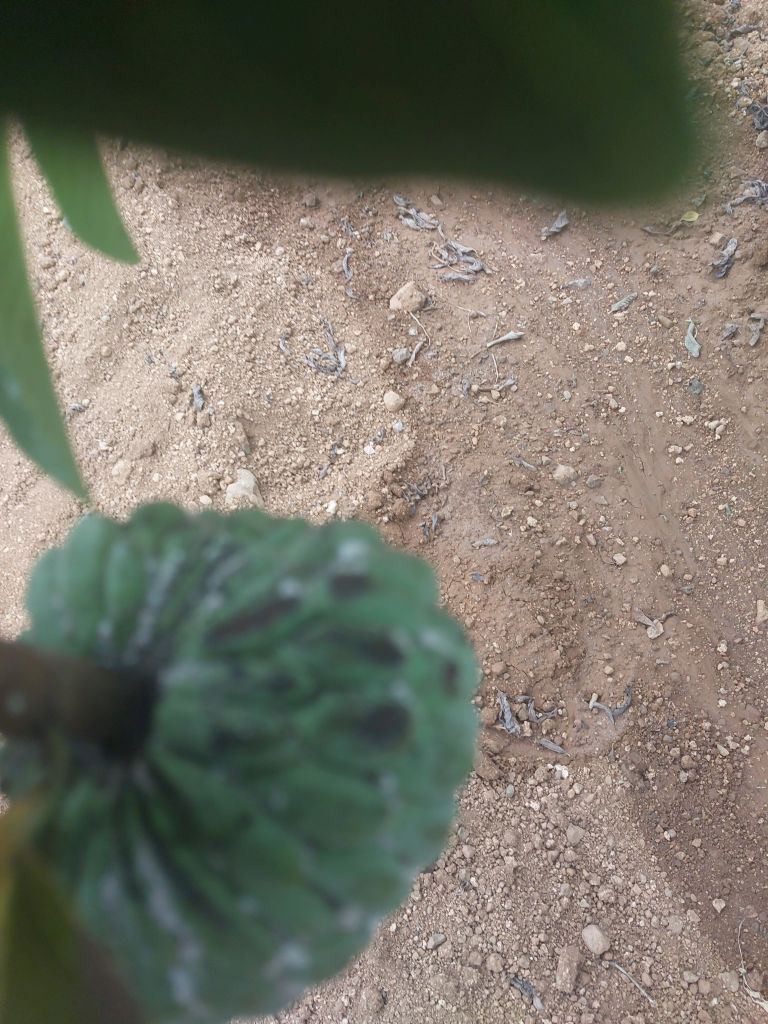
Disease label: Leaf spot on fruit